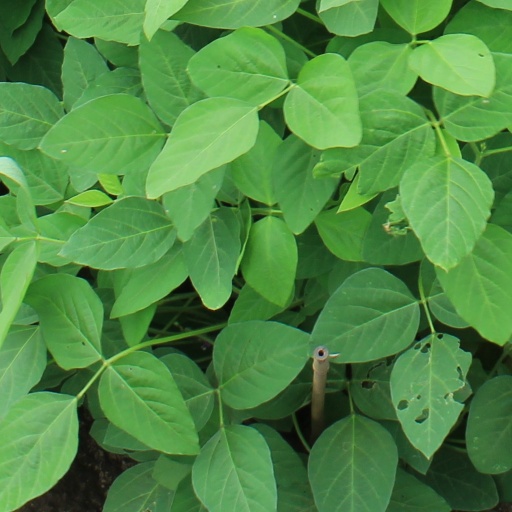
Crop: soybean